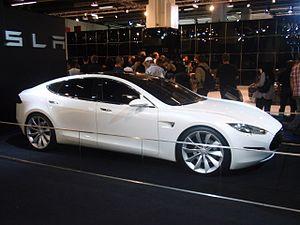
La Tesla Model S est une voiture électrique haut de gamme construite par Tesla Motors. Présentée au public en 2009 au Salon de l'automobile de Francfort, elle est commercialisée aux États-Unis depuis 2012 et dans certains pays d'Europe depuis l'automne 2013. Il s'agit du second modèle de voiture commercialisé par Tesla Motors, après la Tesla Roadster.